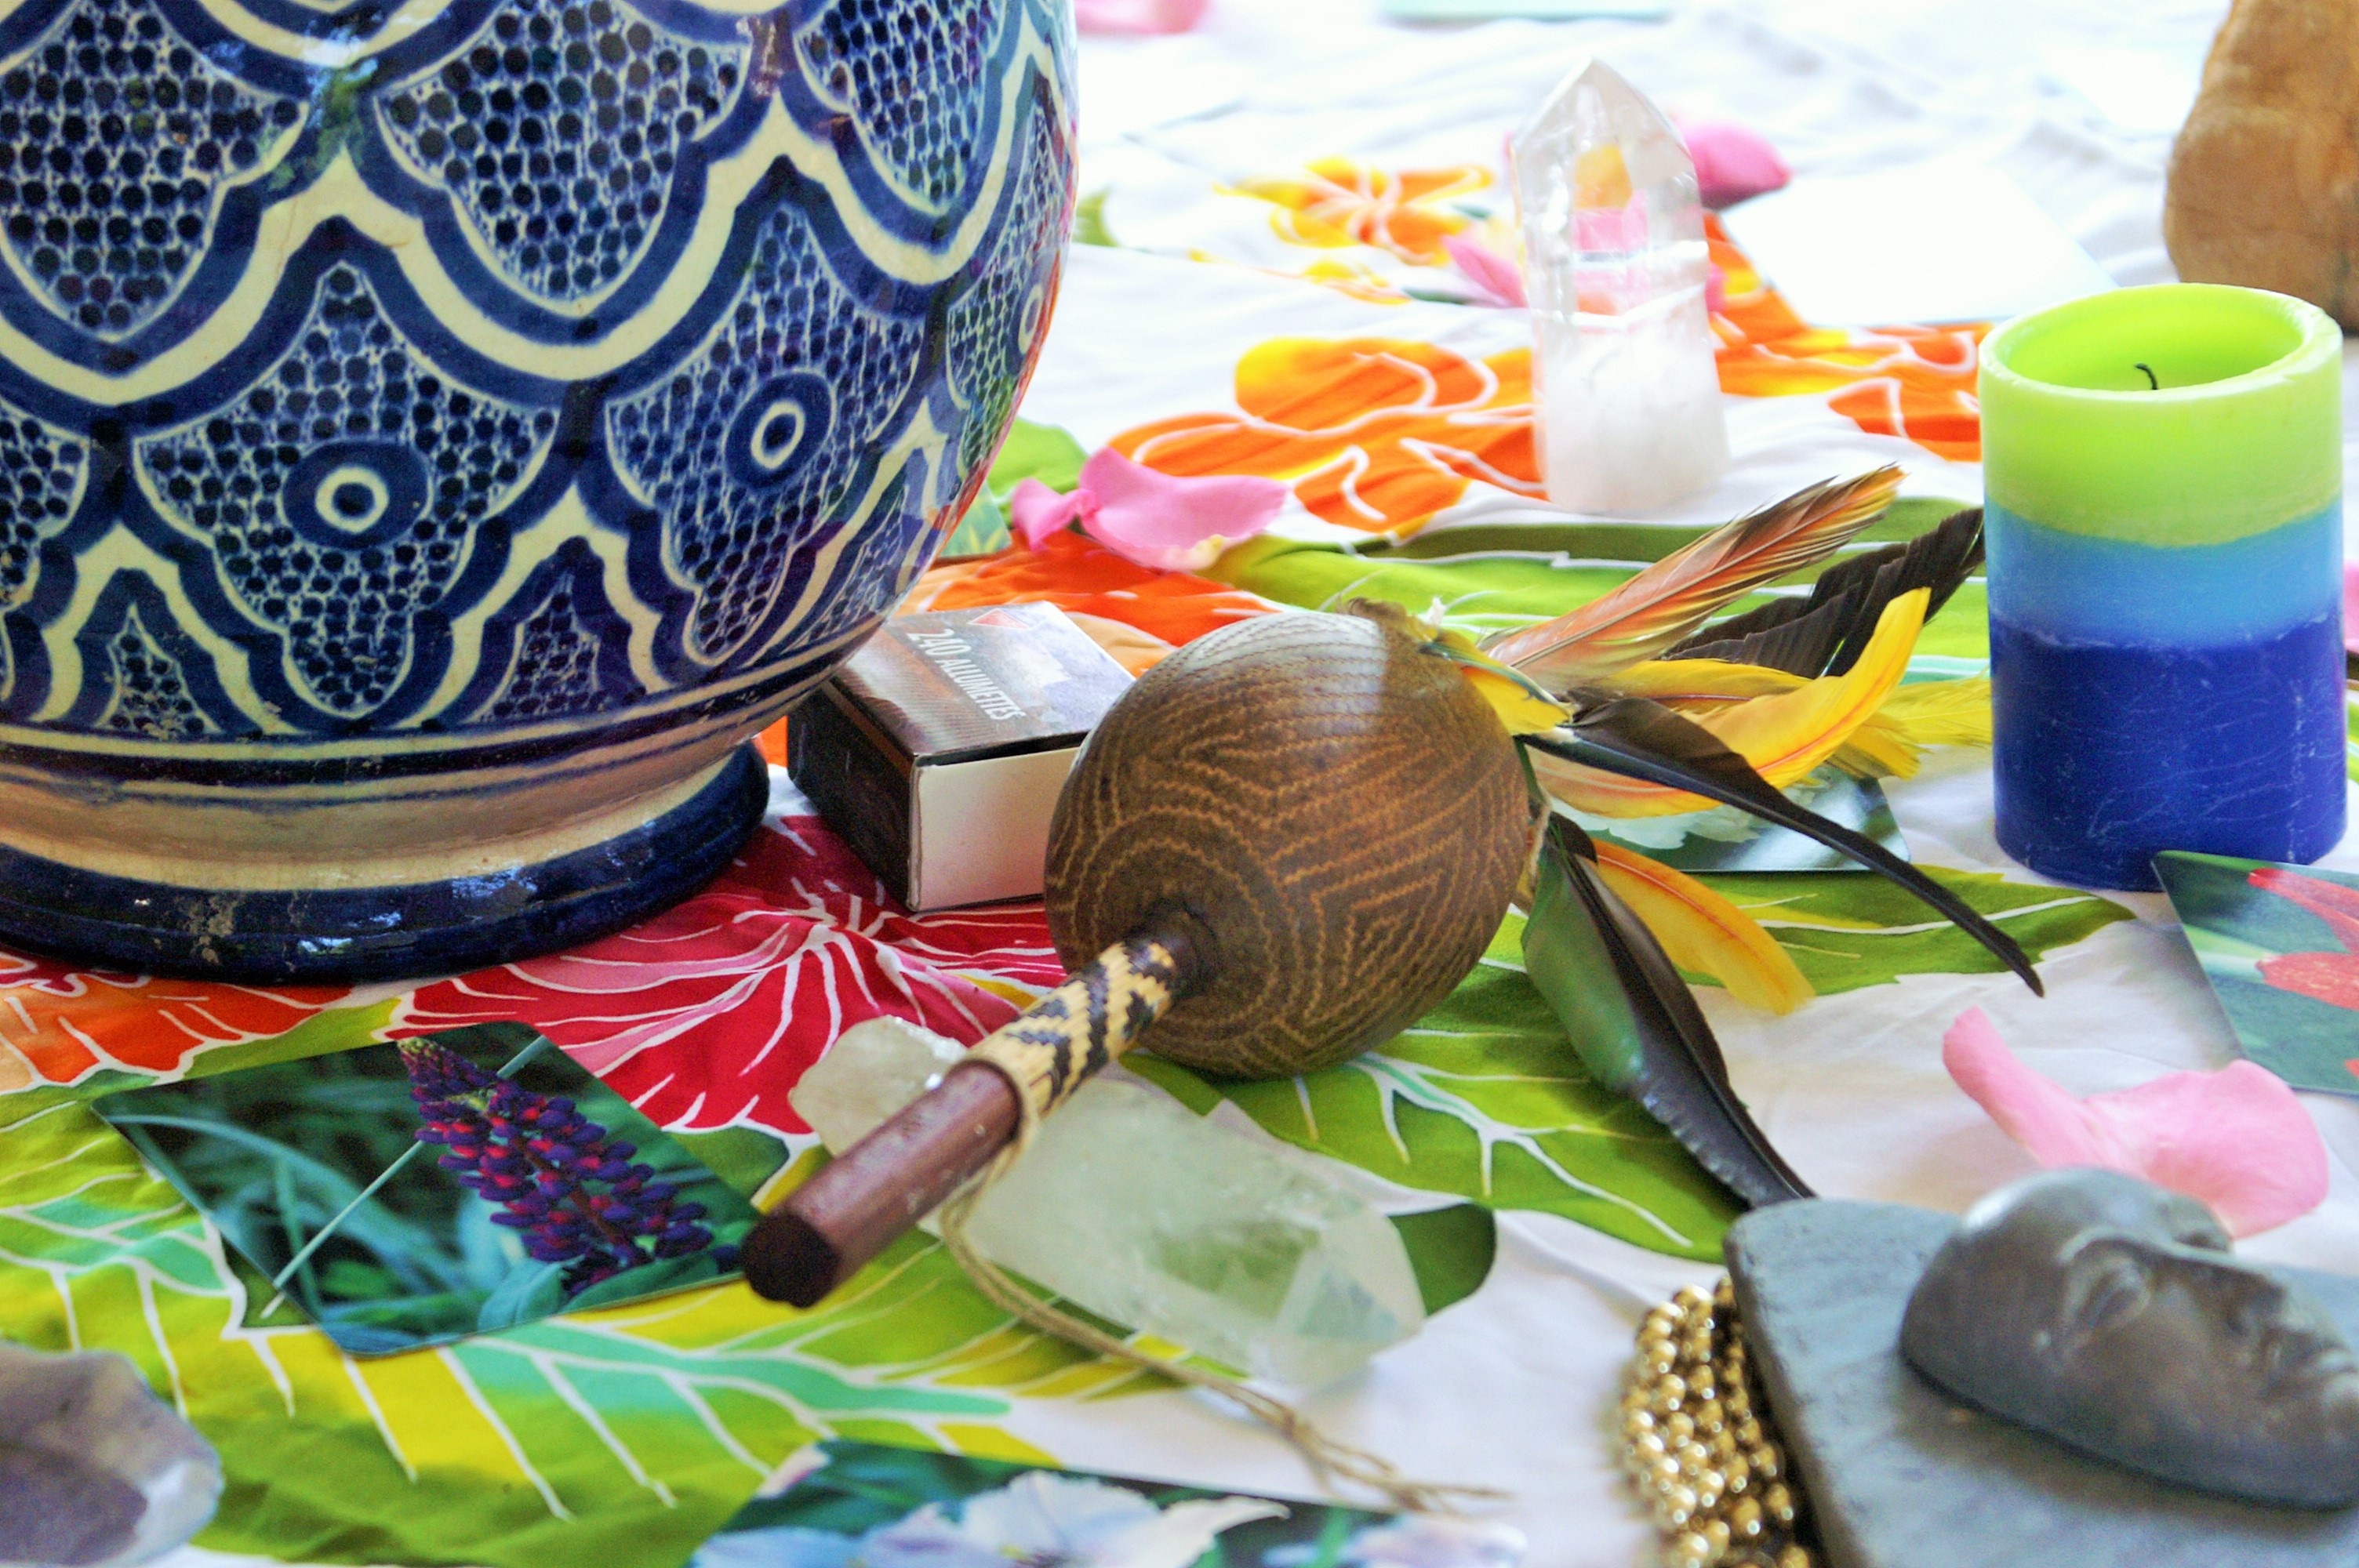
flower, pattern, food, color, meditate, buddhist, buddhism, religion, asia, rest, zen, art, relaxation, meditation, faith, buddha, prayer, serenity, culture, worship, wisdom, divinity, followers, speech baton